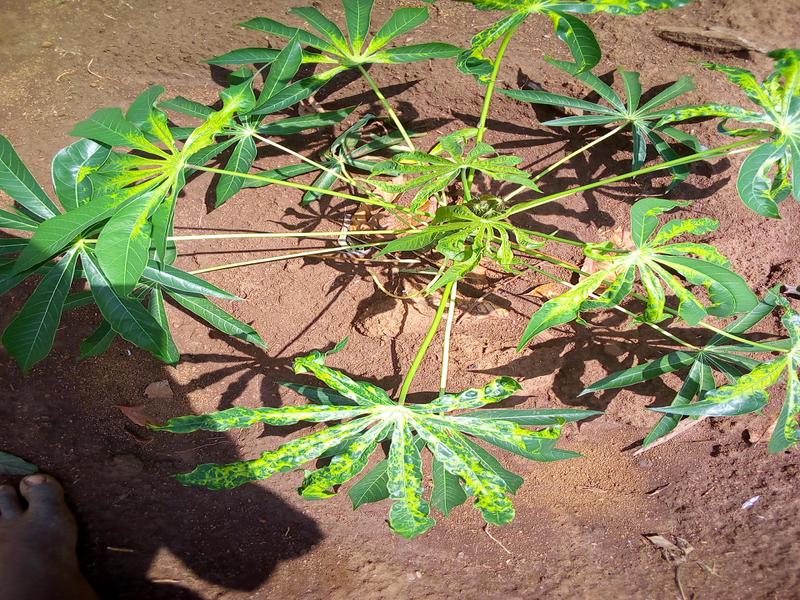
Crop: cassava
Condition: mosaic_disease